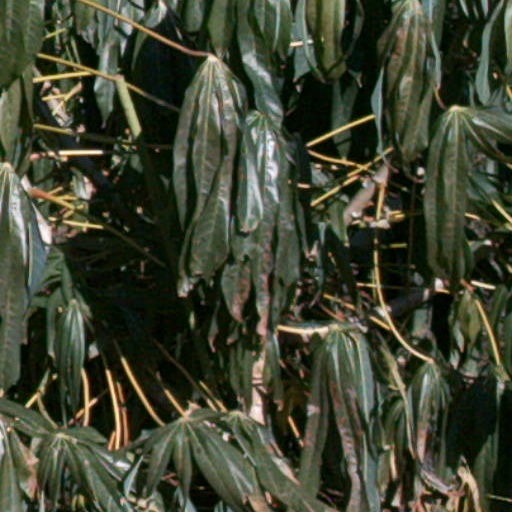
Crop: cassava